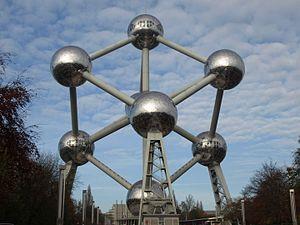
Atomium de bruxelles
L'Âge atomique en design fait référence à la période correspondant approximativement à 1940-1960, lorsque les préoccupations concernant la guerre nucléaire dominaient la société occidentale pendant la guerre froide. L'architecture, le design industriel, le design commercial, le design d'intérieur et les beaux-arts ont tous été influencés par les thèmes de la physique nucléaire, ainsi que de l'ère spatiale, qui a coïncidé avec cette période. L'Atomic Age est devenu populaire et immédiatement reconnaissable, avec l’utilisation de motifs atomiques et de symboles de l’époque spatiale. Le rétro-futurisme est un regain d'intérêt plus récent pour le design de l'âge atomique.
Le ePrix de Bruxelles est une épreuve qui aurait compté pour le championnat de Formule E FIA. Elle a été prévue pour le 1ᵉʳ juillet 2017 sur un tracé provisoire autour du Parc Élisabeth, à Bruxelles. Mais l’épreuve a été finalement annulée.